Wookey

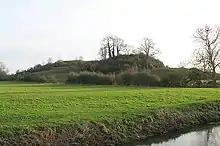
Fenny Castle

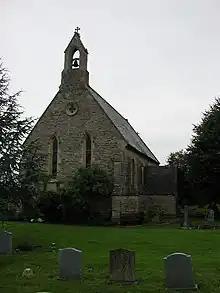
Christ Church in Henton

The parish was part of the hundred of Wells Forum.